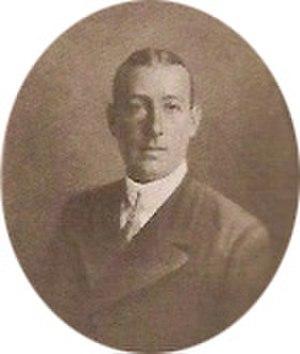
Philippe de Bourbon-Siciles, né le 10 décembre 1885 à Cannes en France et mort le 8 mars 1949 à Saint-Jean, Nouveau-Brunswick au Canada, est un membre de la maison de Bourbon-Siciles.